Thomas Hine & Co.

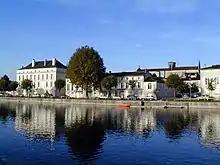
Thomas Hine & Co. house in Jarnac

The Hine House has stood at the banks of the quai de l’Orangerie on the banks of the river Charente in Jarnac, France since the 18th century. It is one of the oldest houses in Jarnac and serves as the company's headquarters.